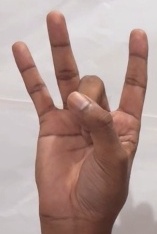
ASL sign: 8